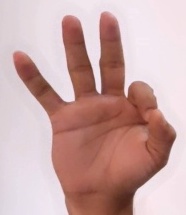
ASL sign: 9